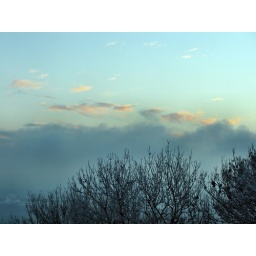
Cumulus Virga clouds float above a Freezing Fog bank and Haw Frost coated trees 6th December 2010